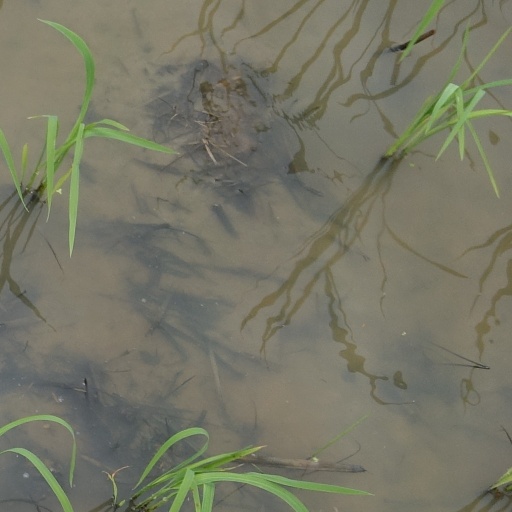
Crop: rice